Fichtelgebirge Museum

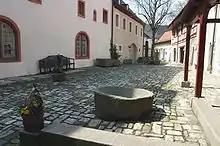
Museum inner courtyard

Formerly important trades, such as those of the whitesmith and the potter, were superseded during the 19th century by new industries. This generated a desire in the Fichtel Mountains region in 1907 to protect old trade skills and a museum was founded by the Fichtelgebirge Club. Since 1964 it has been located in a wing of the Sigmund Wann Hospital ("Spital"), founded in the 15th century and which acted as a nursing home. In the 1980s other hospital buildings were converted and the museum attached. In 2004 the last two houses were opened. In the first new building a 'Blue Dyeworks/Blue Printers', 'Children's World/Play World' and museum warehouse accessible to the public have been created. In the second new building is the museum library and workshops and offices. In a further nine houses the museum has well over 2500 m² of exhibition area.